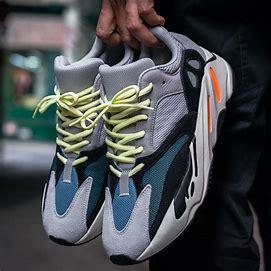
Brand: Adidas
Model: Yeezy Boost 700